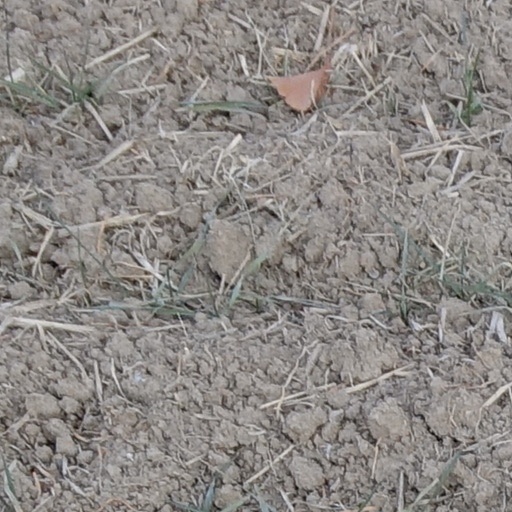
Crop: wheat